XO-2Nb

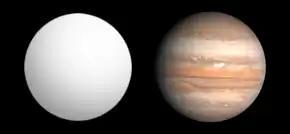
Size comparison of XO-2 b (gray) with Jupiter.

XO-2Nb (or rarely XO-2Bb) is an extrasolar planet orbiting the star XO-2N, the fainter component of XO-2 wide binary star in the constellation Lynx. This planet was found by the transit method in 2007 by Burke et al. This was the second such planet found by the XO telescope.